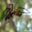
Label: spider